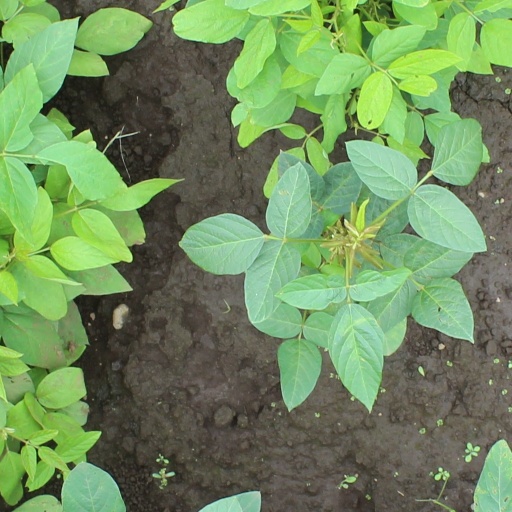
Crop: soybean